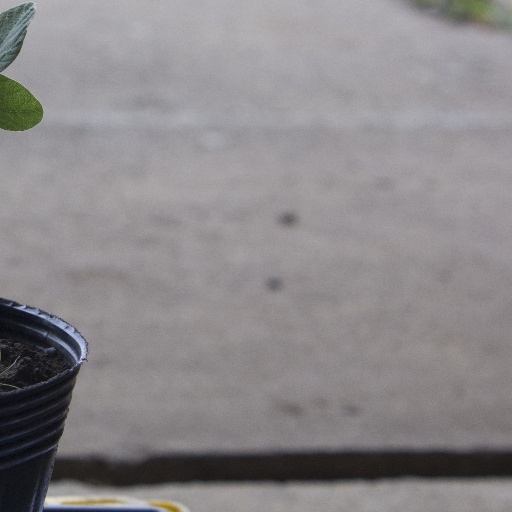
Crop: soybean